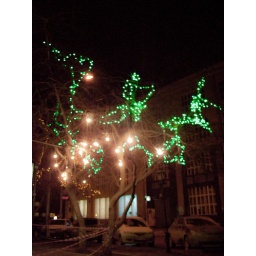
A tree near st. Patrick bar in Novosibirsk